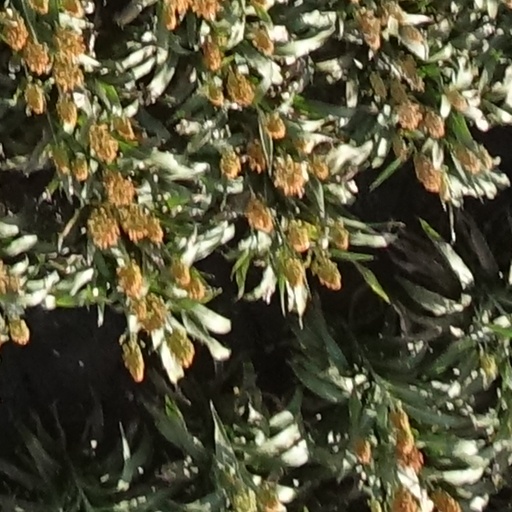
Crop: sorghum